Tafers

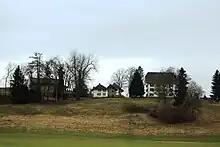
Maggenberg in Tafers

Tafers has an area of . Of this area, or 63.5% is used for agricultural purposes, while or 21.2% is forested. Of the rest of the land, or 14.9% is settled (buildings or roads) and or 0.1% is unproductive land.